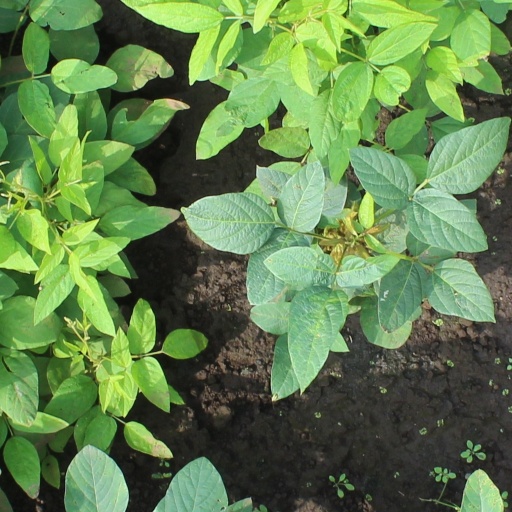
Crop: soybean